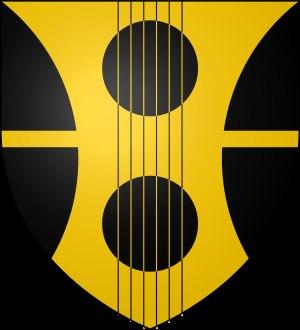
Sir James Paul McCartney, né le 18 juin 1942 à Liverpool, est un auteur-compositeur-interprète et multi-instrumentiste britannique. Il commence sa carrière en tant que bassiste et chanteur du groupe The Beatles, qui connaît un succès planétaire au cours des années 1960. Après l'enregistrement de deux albums solo, McCartney fonde Wings, rencontrant également le succès au cours des années 1970, avant de continuer de nouveau en solo jusqu'à nos jours. Nommé membre de l'ordre de l'Empire britannique dès 1964, il est anobli en 1996 par la reine Élisabeth II puis fait compagnon d'honneur en 2017 pour services rendus aux arts. En 2010, il reçoit également les Kennedy Center Honors.